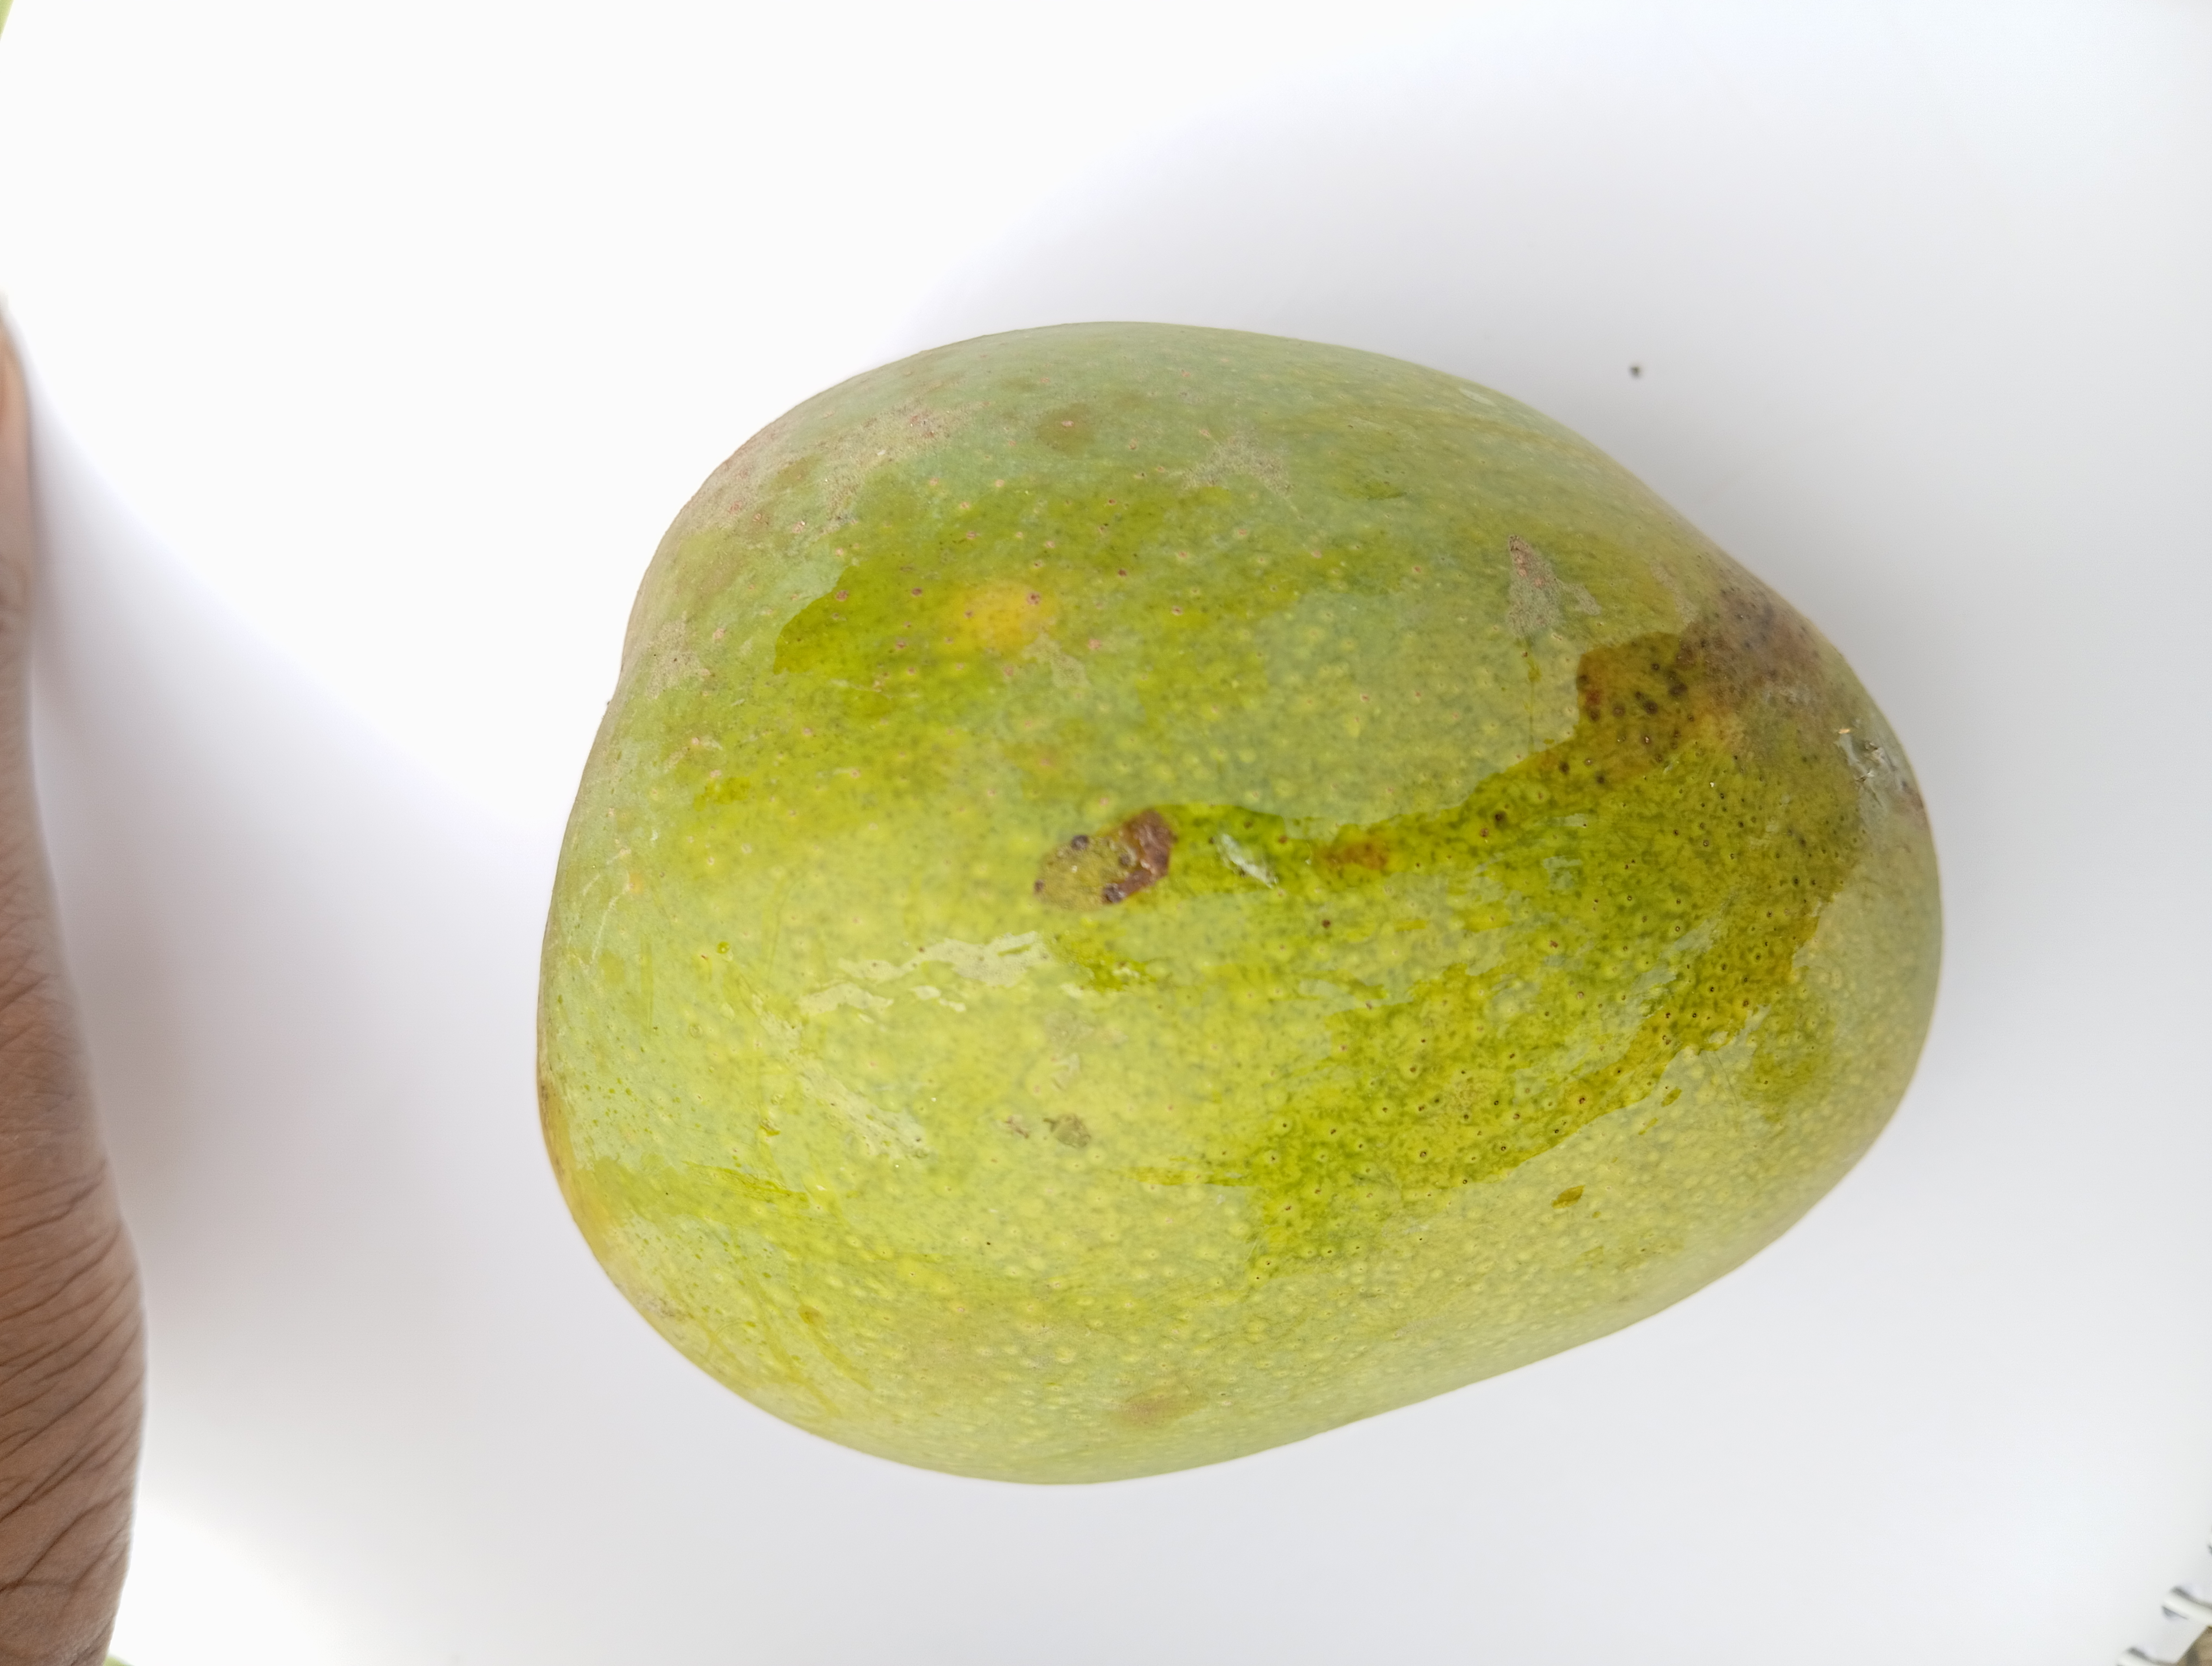
Mango variety: Himsagar